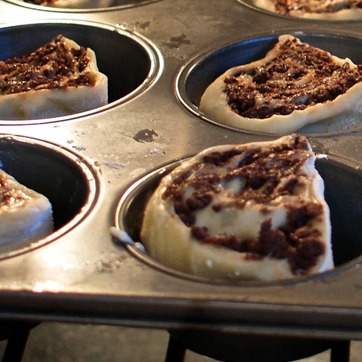
Material: food